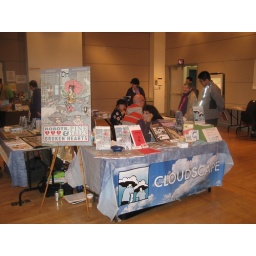
Our table at Word under the street